History of Romania

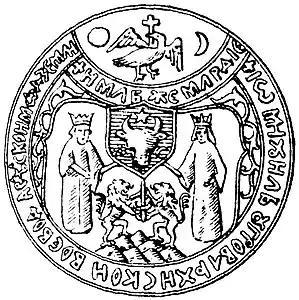
Seal of Michael the Brave during the personal union of the two Romanian principalities with Transylvania

The ancient sources about the Carpi, before 104 AD, located them on a territory situated between the western side of Eastern European Galicia and the mouth of the Danube. The name of the tribe is homonymous with the Carpathian mountains. Carpi and Carpathian are Dacian words derived from the root "(s)ker"- "cut" cf. Albanian "karp" "stone" and Sanskrit "kar"- "cut".A quote from the 6th-century Byzantine chronicler Zosimus referring to the Carpo-Dacians (Greek: Καρποδάκαι, Latin: "Carpo-Dacae"), who attacked the Romans in the late 4th century, is seen as evidence of their Dacian ethnicity. In fact, Carpi/Carpodaces is the term used for Dacians outside of Dacia proper. However, that the Carpi were Dacians is shown not so much by the form Καρποδάκαι in Zosimus as by their characteristic place-names in –"dava", given by Ptolemy in their country. The origin and ethnic affiliations of the Carpi have been debated over the years; in modern times they are closely associated with the Carpathian Mountains, and a good case has been made for attributing to the Carpi a distinct material culture, "a developed form of the Geto-Dacian La Tene culture", often known as the Poienesti culture, which is characteristic of this area.